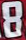
Number: 8